Scribner Homestead

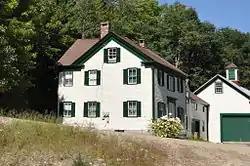

The Scribner Homestead is a historic house at 244 Scribner's Mill Road in Harrison, Maine. Built in 1849, it was for several generations home to the operators of the adjacent Barrows-Scribner Mill, and is a well-preserved example of vernacular Greek Revival architecture. It was listed on the National Register of Historic Places in 2001.